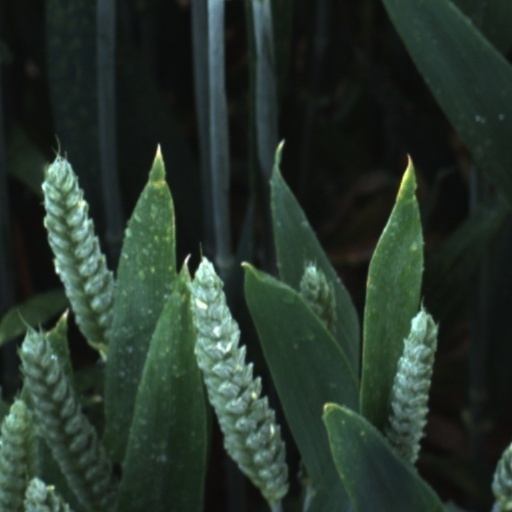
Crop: wheat